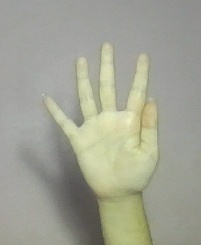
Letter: sheen